Pulled rickshaw

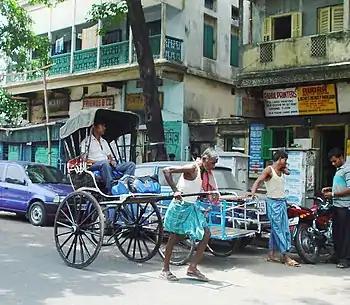
Pulled rickshaw, Kolkata, 2004

A pulled rickshaw (from Japanese ) is a mode of human-powered transport by which a runner draws a two-wheeled cart which seats one or two people.